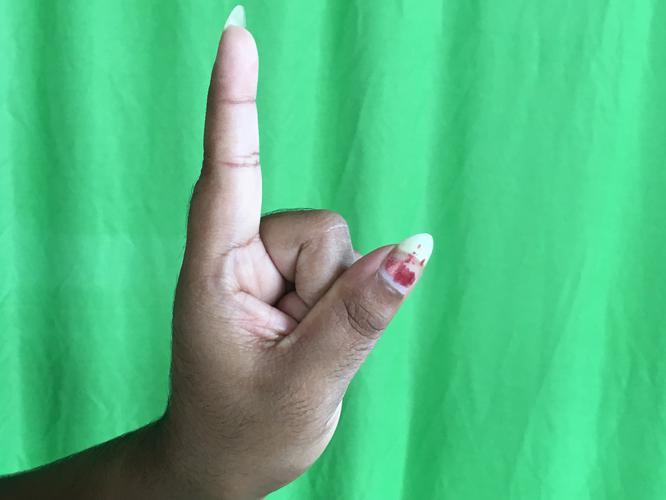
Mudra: Suchi
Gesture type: single_hand